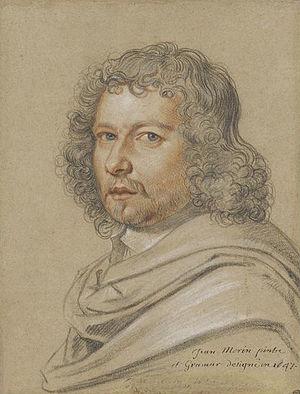
Jean Morin, né vers 1605-1609 à Paris où il est mort en juin 1650, est un peintre et graveur français.